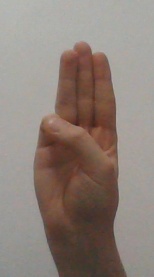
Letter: thaa